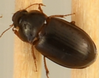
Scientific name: Amara quenseli
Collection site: Onaqui Site (ONAQ), plot ONAQ_005